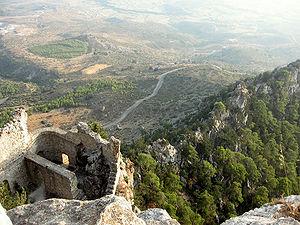
"Le château de Buffavento est situé dans la chaîne de Kyrenia au nord de l'île de Chypre. Son nom vient de l'italien qui signifie ""défilé du vent"", du fait de la fréquence des vents violents à 950 mètres d'altitude à cet endroit. La forme du château est irrégulière car elle épouse les reliefs de la montagne pour mieux se défendre.